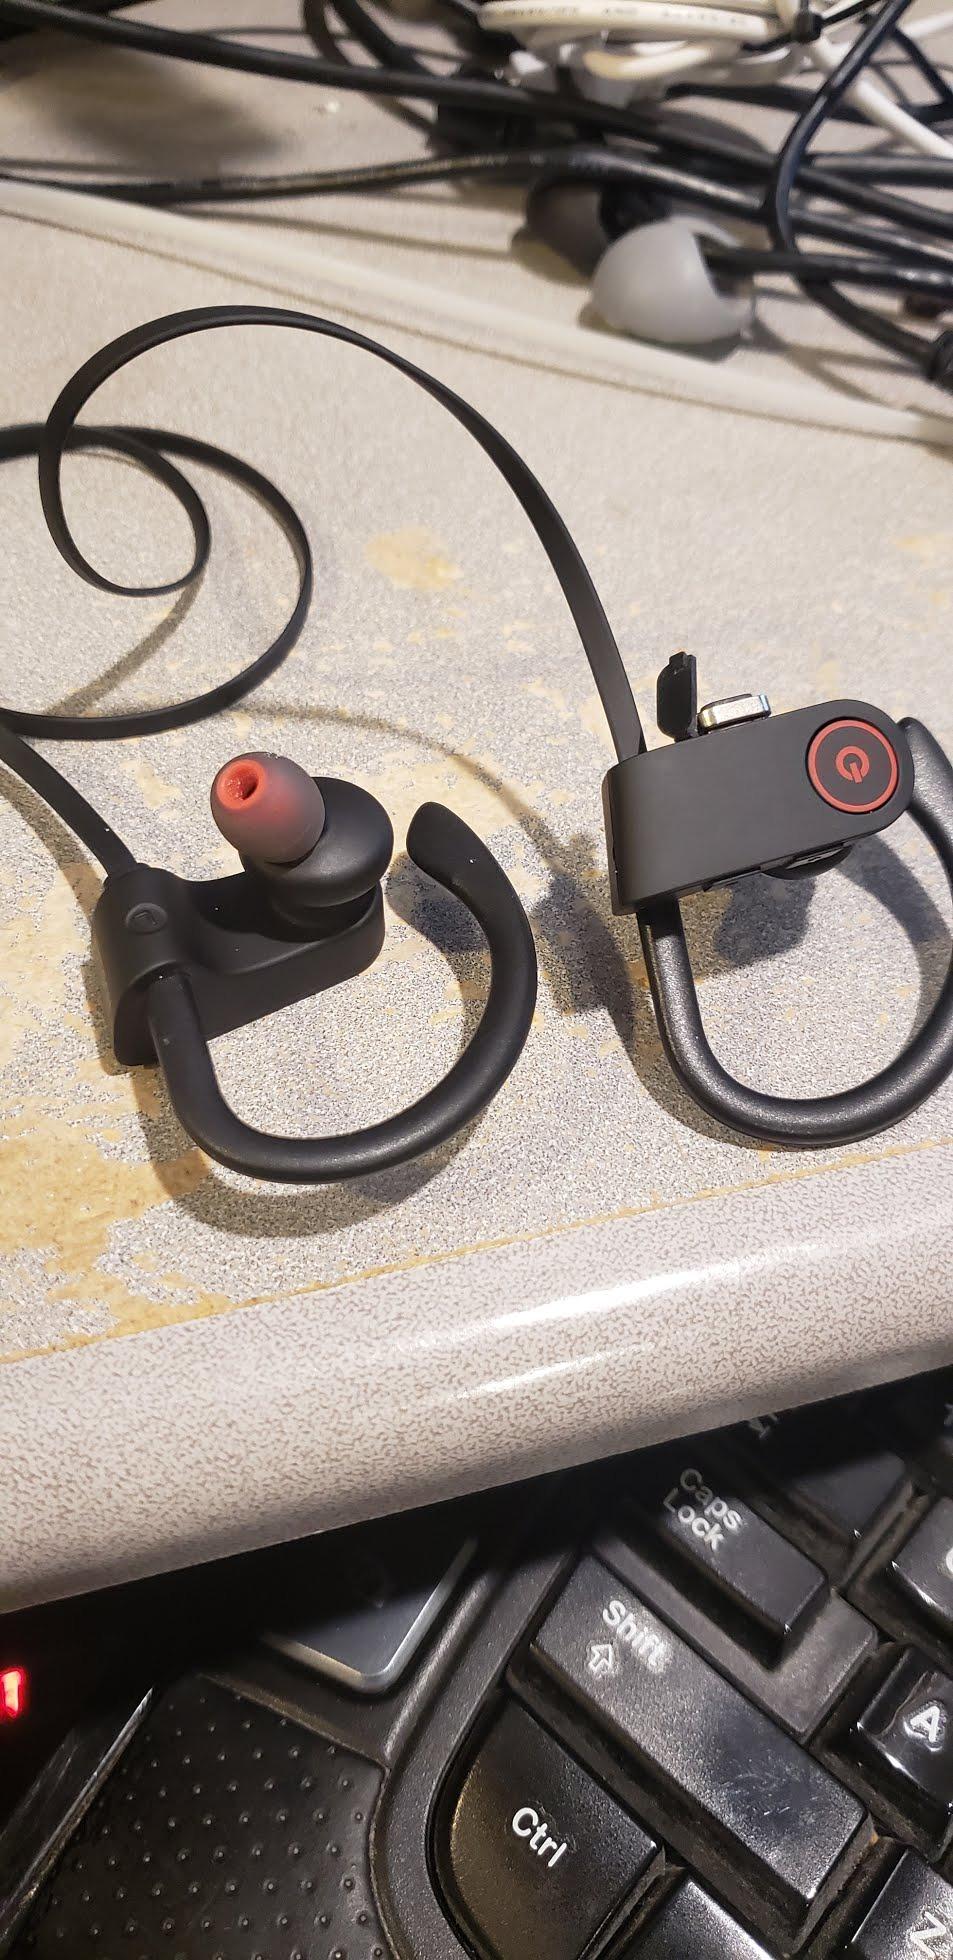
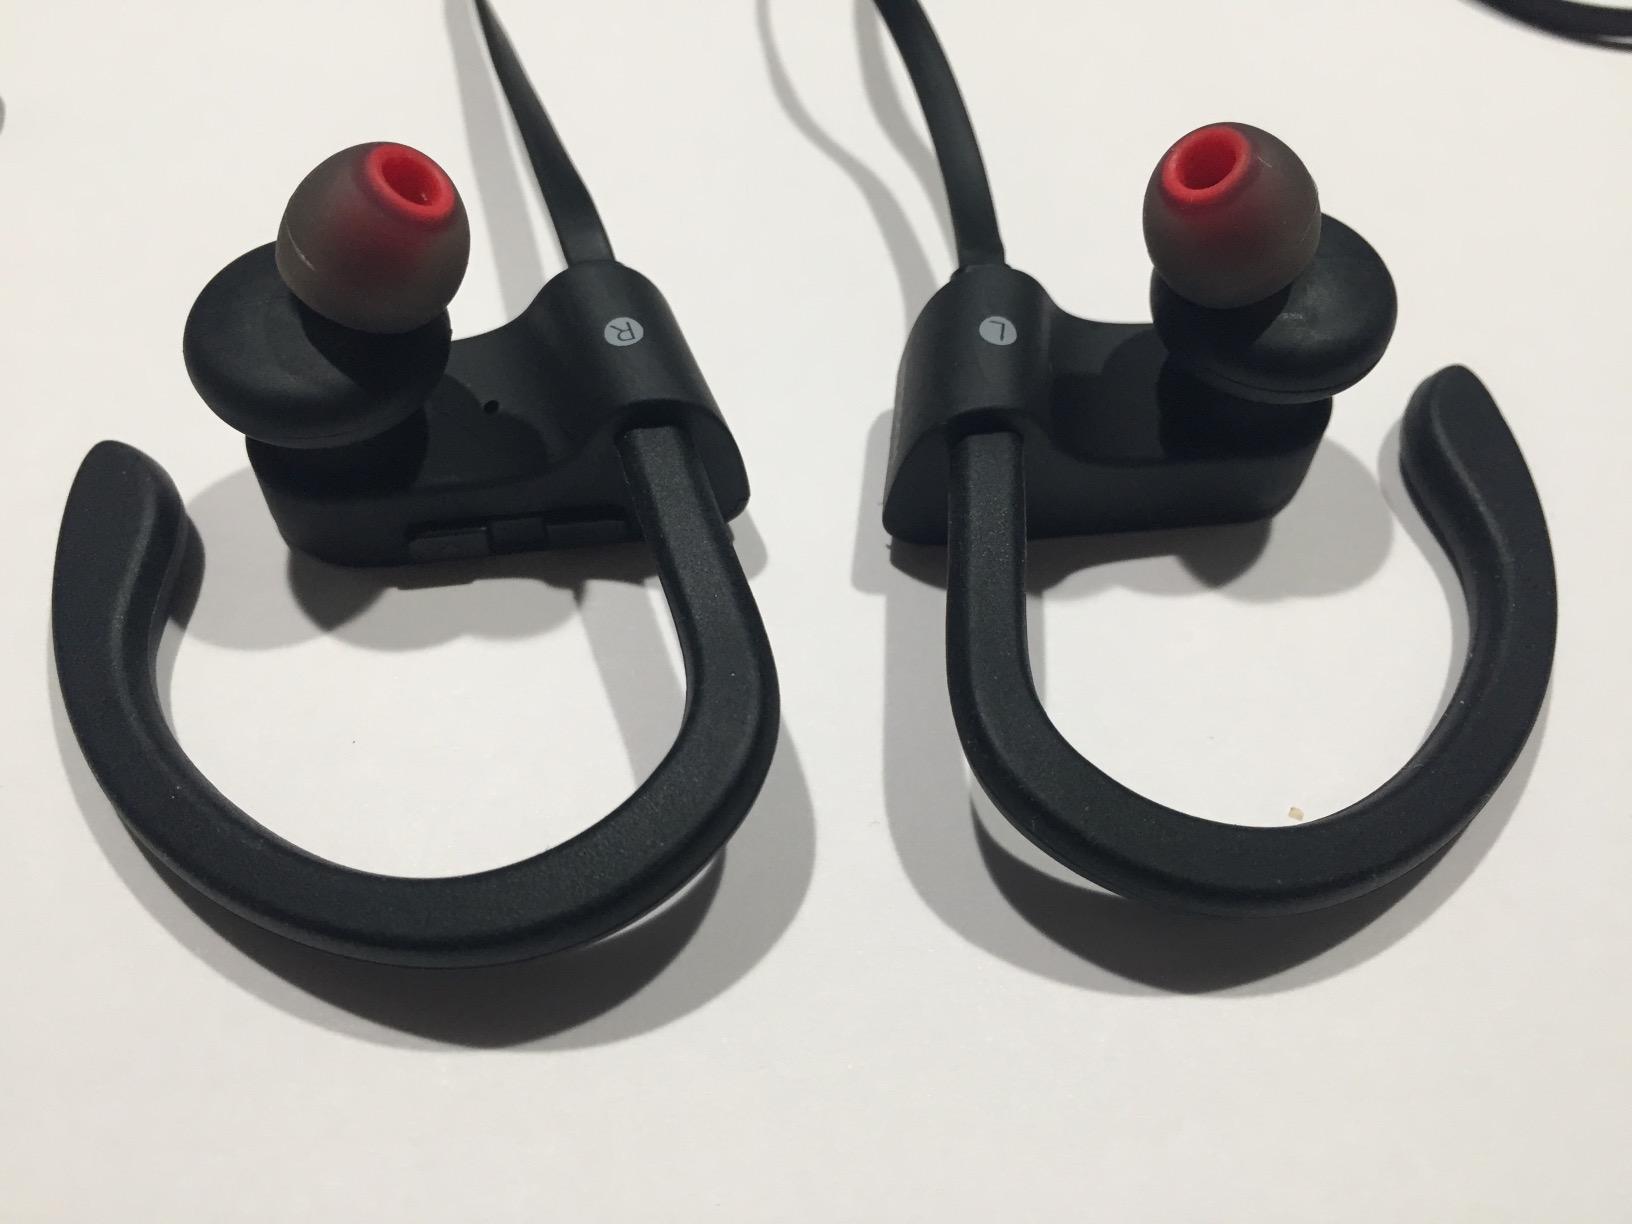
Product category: headphones
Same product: yes